Norris and Harriet Coambs Lustron House

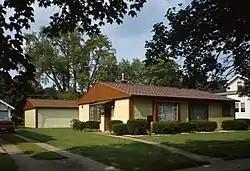
Built in 1950, the Harriet Coambs Lustron House, located at 411 Bowser Avenue in Chesterton, Indiana,

The Norris and Harriet Coambs Lustron House, also known as the Coambs-Morrow House, is a historic Lustron house located in Chesterton, Indiana. It was built in 1950, this was one of the last manufactured Lustron homes (#2329) of the 2500 sold and produced by the Lustron Corporation. The house has a Lustron two-car detached garage and is located in a pre-World War II subdivision with some homes dating before World War I. The house is a one-story ranch style with no basement. It contains three bedrooms (unlike the majority erected, which have two bedrooms) with living room, dining area, kitchen, utility and bathroom totaling of living space.